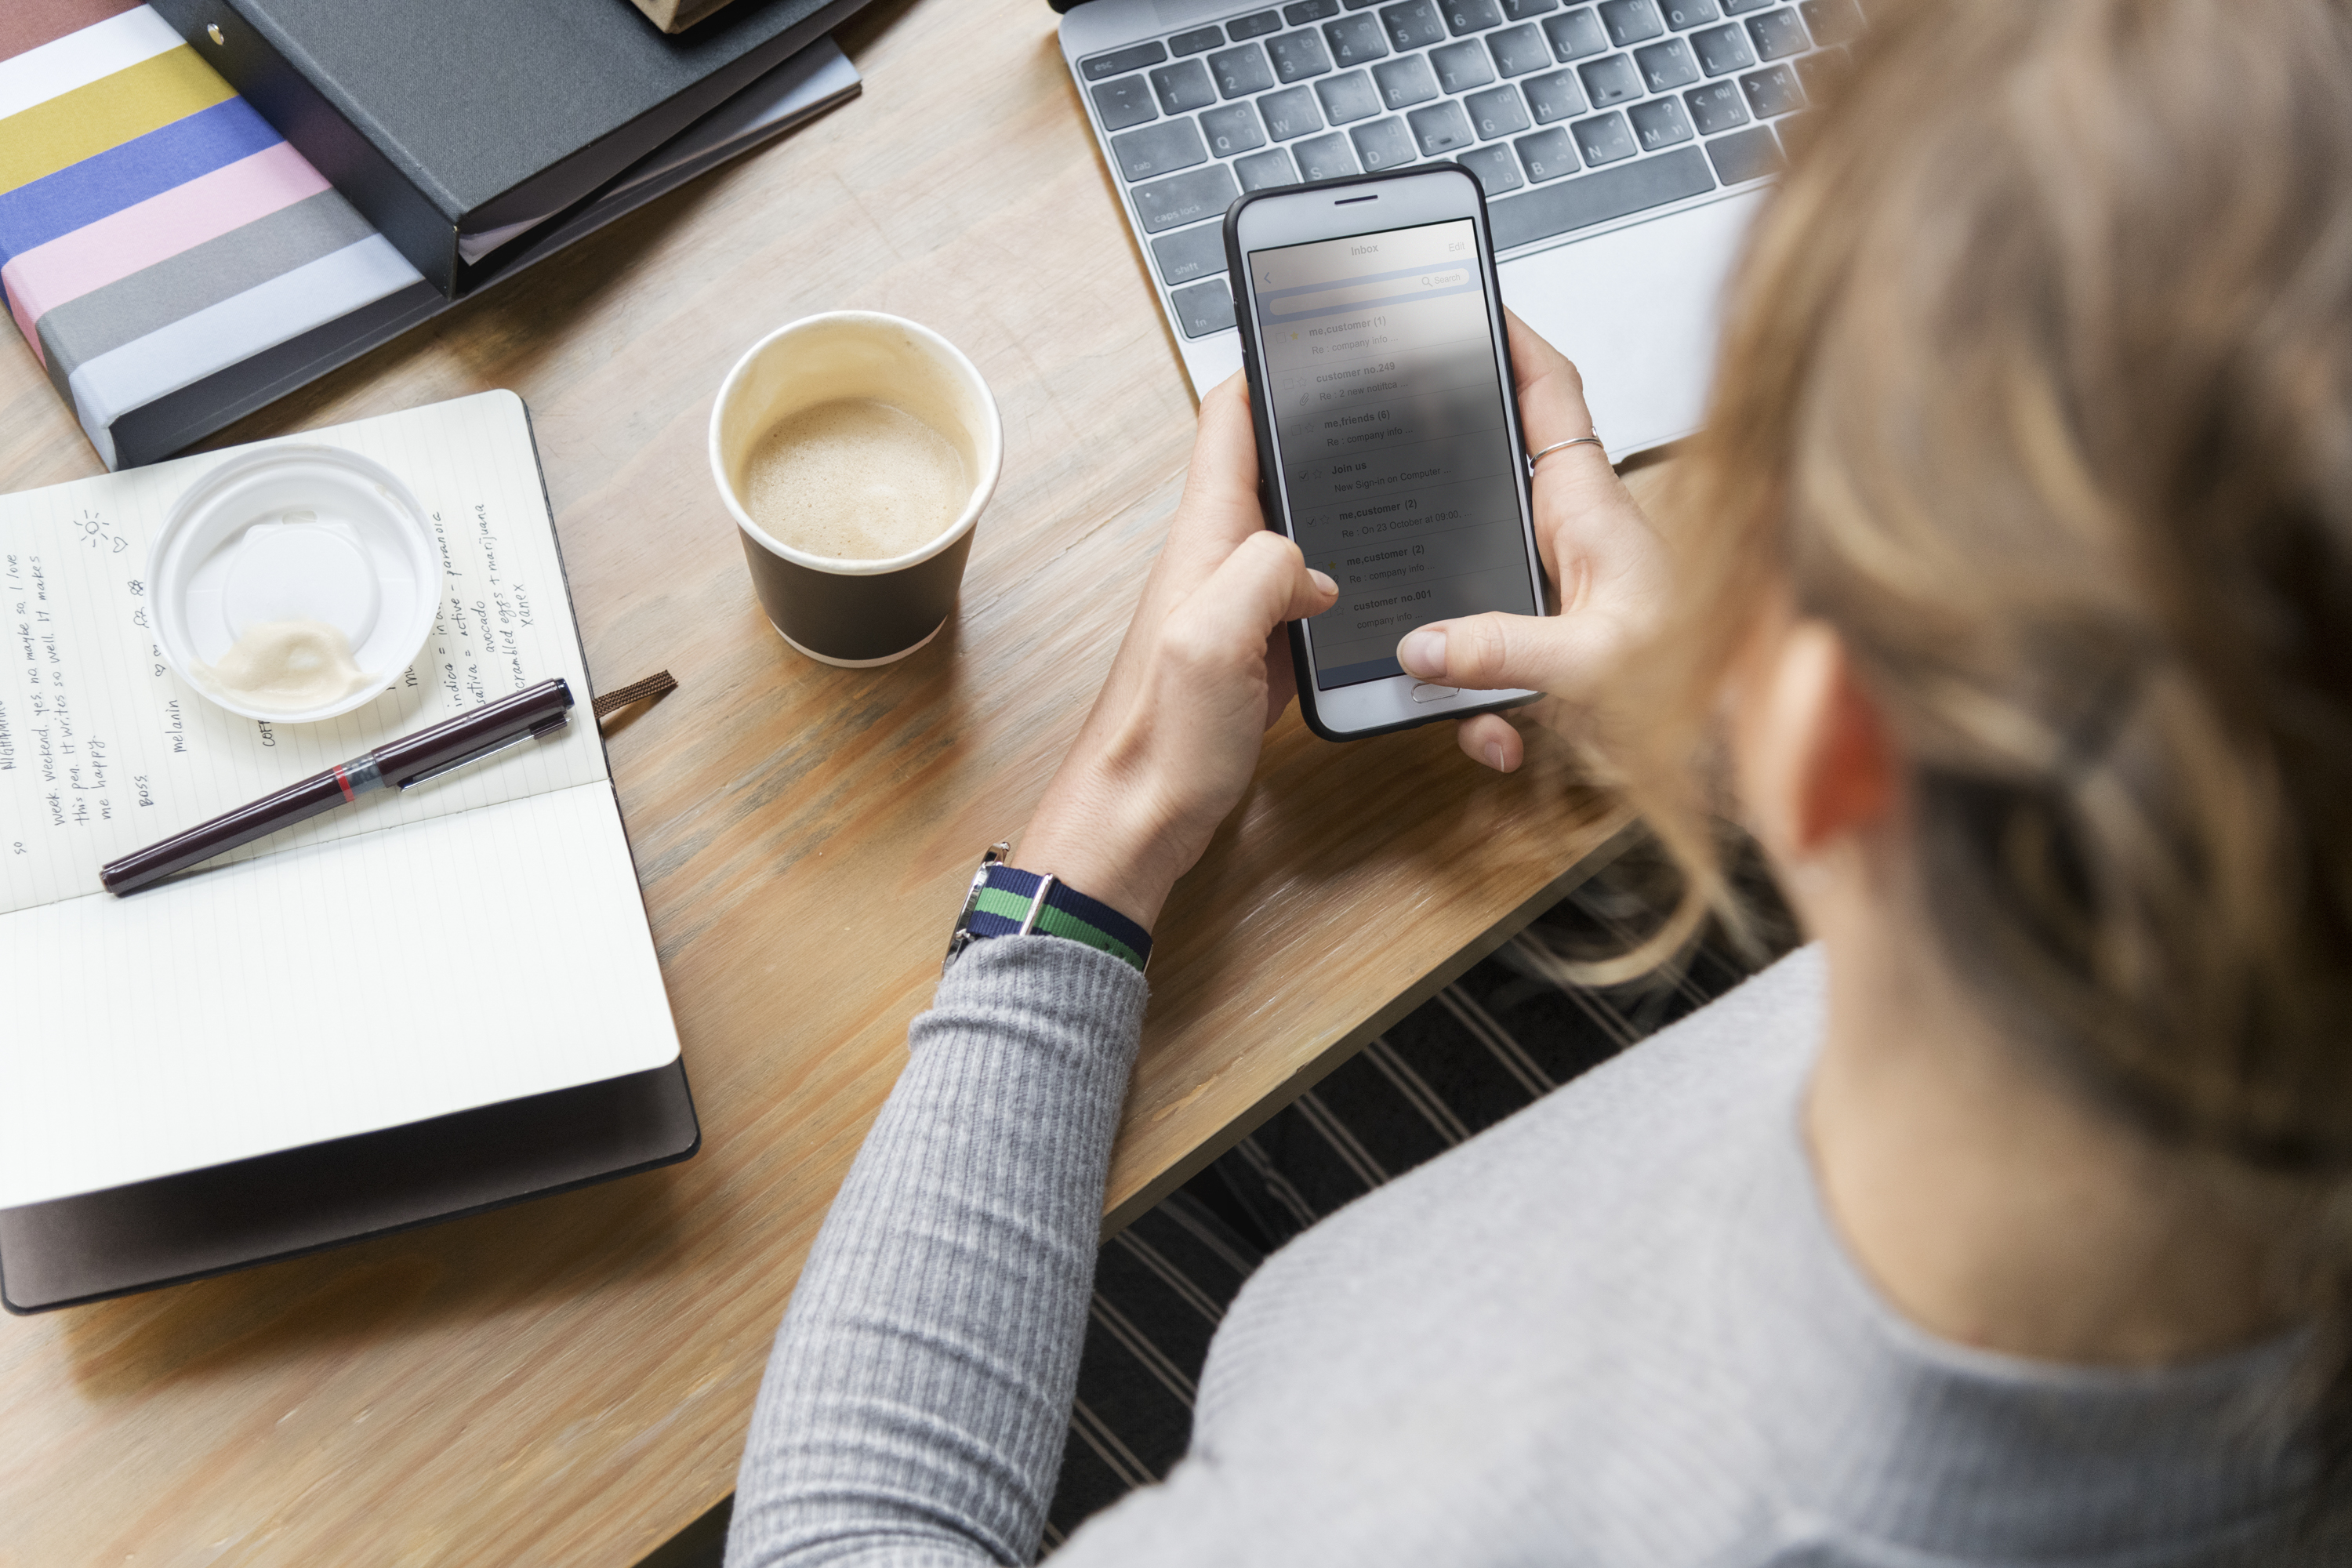
blond, cellphone, coffee, communication, community, connecting, connection, data, device, digital, drink, electronic, email, gadget, global, information, innovation, internet, laptop, media, mobile, name, network, networking, online, phone, playing, screen, sharing, smartphone, social, startup, table, technology, telephone, texting, typing, wireless, woman, wooden, working, electronic device, product design, furniture, product